Suresh Joshi (RSS)

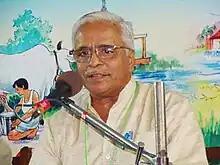

Suresh Joshi (born 28 November 1947) is a prominent member of Rashtriya Swayamsevak Sangh (RSS). He was Sarkaryawah (General Secretary) of RSS from 2009 to 2021 when he stepped down on health grounds.